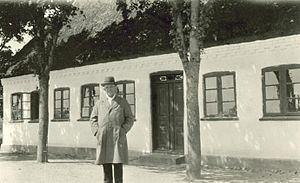
Carl August Nielsen est un compositeur danois.